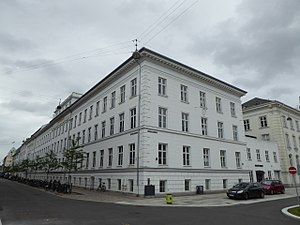
Kvæsthusgade / Historie
Det gamle Kvæsthuset hvor Dansk Sygeplejeråd nu holder til.
Kvæsthusgade er en gade i Indre By i København, der går fra Nyhavn i syd til Sankt Annæ Plads ved Kvæsthusbroen i nord. Det meste af den østlige side af gaden udgøres af bagsiden af Skuespilhuset. På det vestlige side holder Dansk Sygeplejeråd til i det gamle militærhospital Kvæsthuset, som gaden er opkaldt efter.